History of the prime minister of the United Kingdom

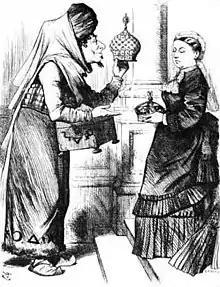
Prime Minister Benjamin Disraeli cultivated a public image as an imperialist with grand gestures such as conferring on Victoria the title "Empress of India".

The premiership was a reclusive office prior to 1832. The incumbent worked with his Cabinet and other government officials; he occasionally met with the sovereign and attended Parliament when it was in session during the spring and summer. He never went out on the stump to campaign, even during elections; he rarely spoke directly to ordinary voters about policies and issues.